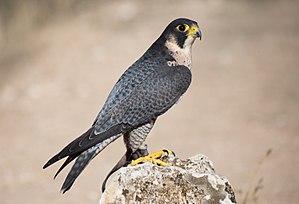
La province de Terre de Feu est une région administrative de l'Argentine située sur la grande île de la Terre de Feu, en Patagonie argentine. L'Argentine revendique le rattachement à la province des Malouines, de l'archipel de Géorgie du Sud-et-les Îles Sandwich du Sud et d'une partie de l'Antarctique. C'est la raison pour laquelle le nom complet de la région est « Terre de Feu, Antarctique et îles de l’Atlantique sud ».
L'Ouysse est une rivière française du Massif central qui coule dans le département du Lot, en région Occitanie. Cet affluent en rive gauche de la Dordogne entaille d'abord le causse de Gramat de profonds canyons comme à Rocamadour, puis devient souterrain sur l'essentiel de son parcours. Certaines parties sont encore inconnues et cela entraîne des incertitudes sur la longueur totale du cours d'eau.
La province de Córdoba est une province de l'Argentine. Située dans le centre-nord du pays, elle est parfois appelée le « Cœur de l'Argentine ». Sa capitale est Córdoba, la deuxième plus grande ville du pays. La province a une superficie de 165 321 km² et une population de 3 567 654 habitants en 2015, ce qui en fait la deuxième province la plus peuplée du pays, après celle de Buenos Aires.
Le Faucon pèlerin est une espèce de rapaces robuste, de taille moyenne, réputée pour être l’oiseau le plus rapide du monde en piqué. Ses proies sont presque exclusivement des oiseaux, mais certains individus peuvent également s'attaquer à de petits animaux terrestres. Ce faucon ne construit pas de nid, et niche essentiellement sur des falaises, plus rarement sur des arbres, des structures ou des bâtiments élevés. Ses populations ont très fortement diminué après la Seconde Guerre mondiale, en particulier du fait de la pollution au DDT. Depuis sa protection dans les années 1970, ses populations sont à nouveau en expansion.